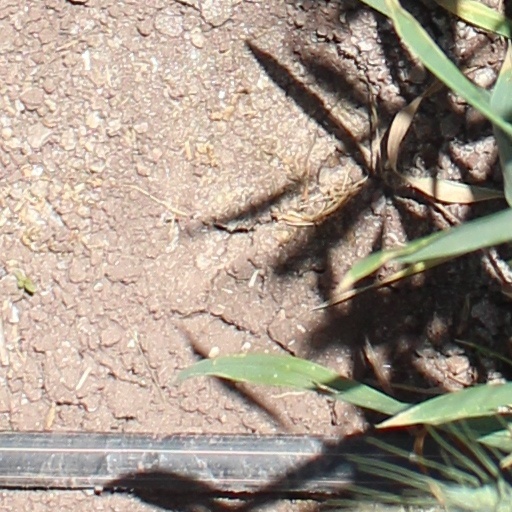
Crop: wheat